Rugrats: Castle Capers

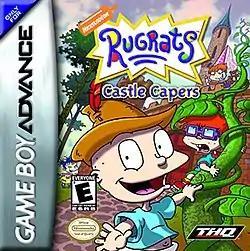
North American cover art

Rugrats: Castle Capers is a single-player platform game developed by Software Creations and published by THQ and was released only for the Game Boy Advance, based on the "Rugrats" cartoon series. The story revolves around the Rugrats, who must retrieve their toys from Angelica after she steals them, imagining herself to be queen of a newly constructed playground set. Gameplay is very similar to the gameplay of "" and shares the same plot, released a year later.